Chashitsu

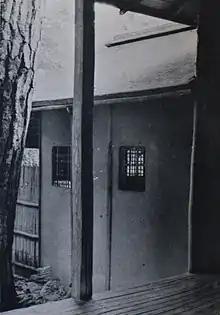
"Tai-an", the only extant "chashitsu" designed by Sen no Rikyū, representing his concept of "wabi-cha". Located in Myōki-an in Ōyamazaki, Kyoto (National Treasure)

Chashitsu ("tea room") in Japanese tradition is an architectural space designed to be used for tea ceremony ("chanoyu") gatherings.